Sky position (RA, Dec in degrees): 244.014, 11.481
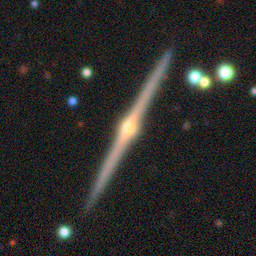
Galaxy morphology: Edge-on Galaxies with Bulge